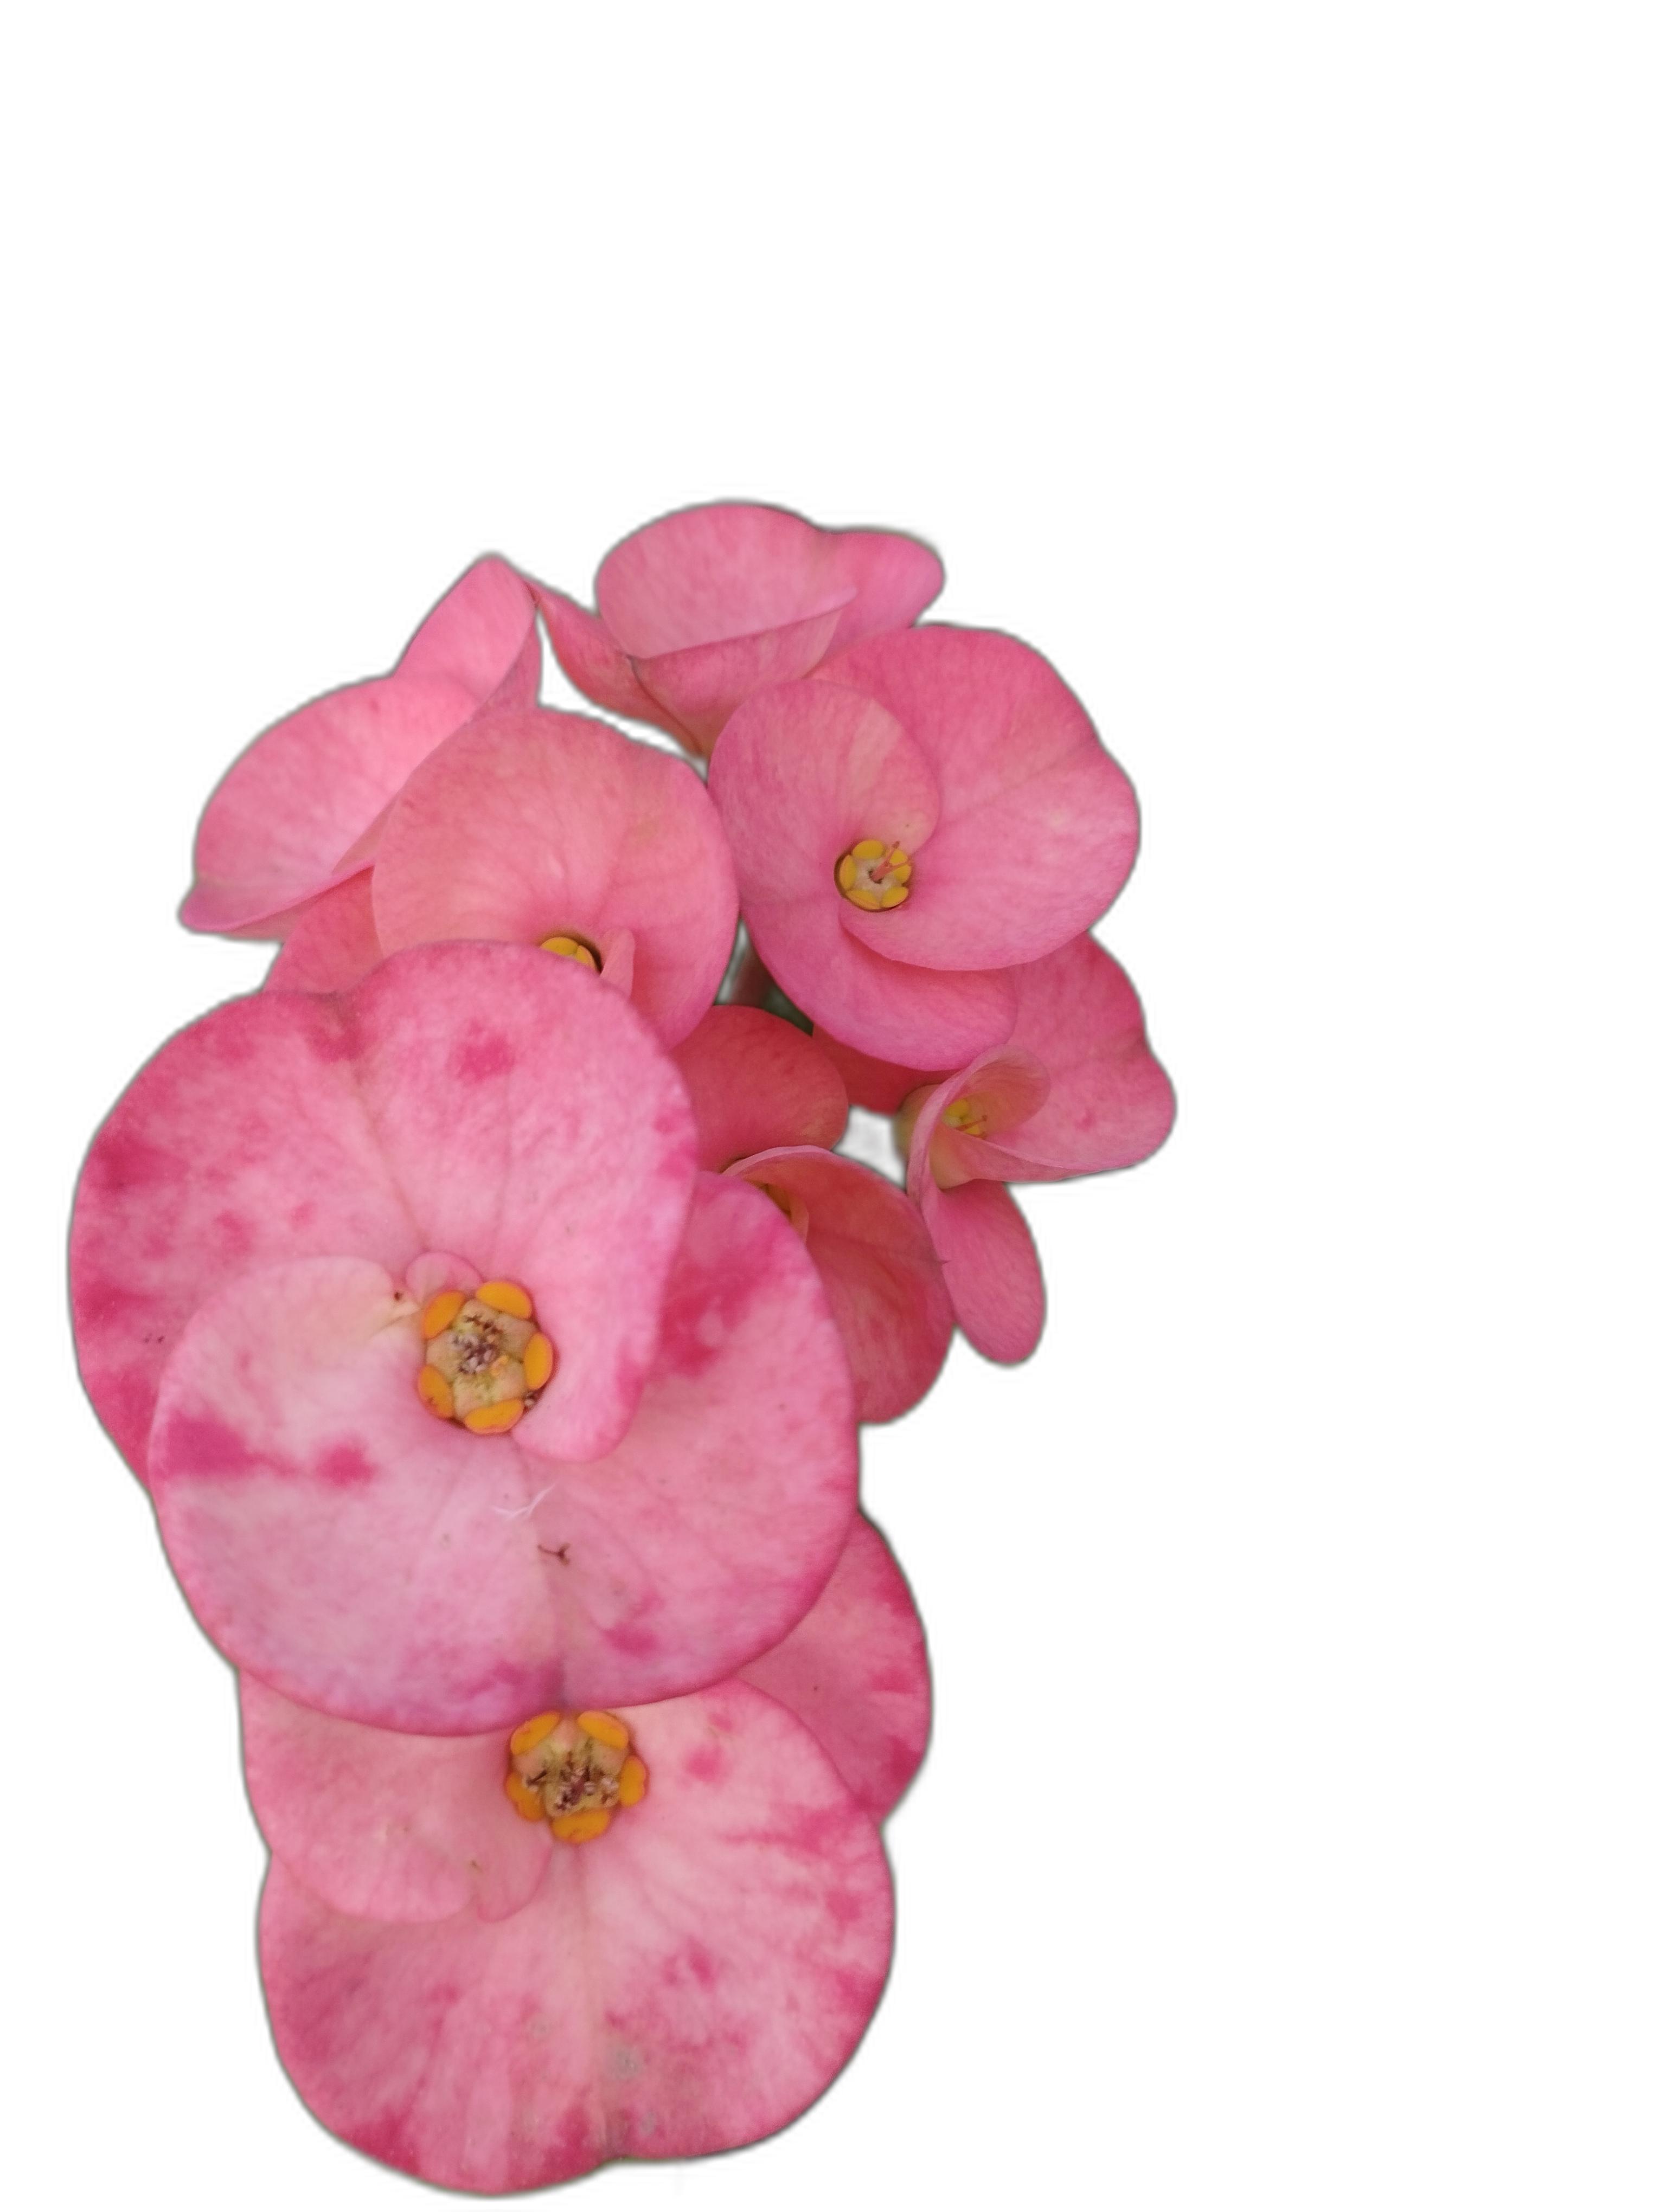
Label: Crown of thorns